Dragon Age

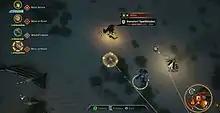
Screenshot of the Tactical View mode in "Dragon Age: Inquisition"

In "Dragon Age II" and "Dragon Age: Inquisition", the player engages in dialogue trees with non-player characters through story encounters and missions to learn information and progress the story. This is presented through what BioWare called a Dialogue Wheel, with the fully voice acted player-character reply options shown as choices extending radially outward from a circle at the bottom of the screen. Most of these choices are simple questions and responses, but in some dialogues, they offer additional choices that either influence how the game plays out from there, or are as a result from those previous choices. In "Dragon Age II", the camera is locked in a third person perspective; in "Inquisition", the player may access Tactical View, which pauses the game and shifts the camera to a top-down isometric view similar to "Origins", allowing players to assign locations and orders to the party members and then resume the game to see their decisions play out.